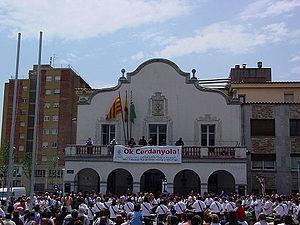
Le Cerdanyola Club d'Hockey, aussi connu sous le sigle de CH Cerdanyola, est un club de rink hockey de la ville de Cerdanyola del Vallès en Espagne. Il participe à la Ligue Nationale Catalane